Alfred Waterhouse

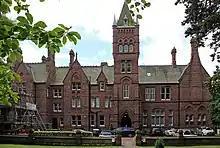
Allerton Priory, Allerton, Liverpool (1868-76) French Gothic with brick and stone dressings and a very characteristic Waterhouse tower, more often found on public buildings

In addition to his extensive work for the Prudential Assurance Company (see section below), Waterhouse designed banks, offices, the occasional shop and warehouse buildings. Manchester even after he had moved to London proved a particularly fruitful source of commissions. Including 16 Nicholas Street (1872–75) a warehouse, built for Bryce Smith & Co. cotton manufacturers, in a Jacobethan style, five floors plus a basement and attic. Stylistically there are some Renaissance details but with Gothic as well. It is of red brick with stone dressings and a slate roof. It cost £8,625. There are a couple of building by Waterhouse in Spring Gardens, Manchester, no. 41 (1888–90) was built for the National Provincial Bank, built on a curving corner, five floors high, stone-faced, in a German Renaissance style, it cost £36,495. No 60-62 (1881–83) was built as a warehouse built for the company of J.H. Gartside & Co. who were cotton weavers, in a Renaissance revival style. It is stone-faced with rusticated arches on the ground floor, and with octagonal domed turrets at the corners. Three storeys tall with basement and attics with dormer windows with pediments, it cost £22,965.